Aleksa Avramović

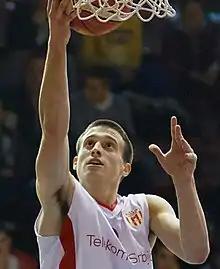
Avramović with Borac Čačak in 2016

Avramović had his first senior basketball experience with Borac Čačak where he played the entire 2013–14 season, after which he spent one season playing for OKK Beograd.